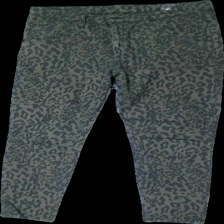
View: front
Type: Trousers
Category: Ladies
Brand: Not in the list
Brand text on label: Five Units
Colors: Grey, Green
Material: 100% cotton
Pattern: Animal print
Cut: Regular
Season: All
Price range: <50
Recommended usage: Export
Comment: washed out